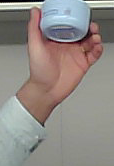
Product: nivea_baby